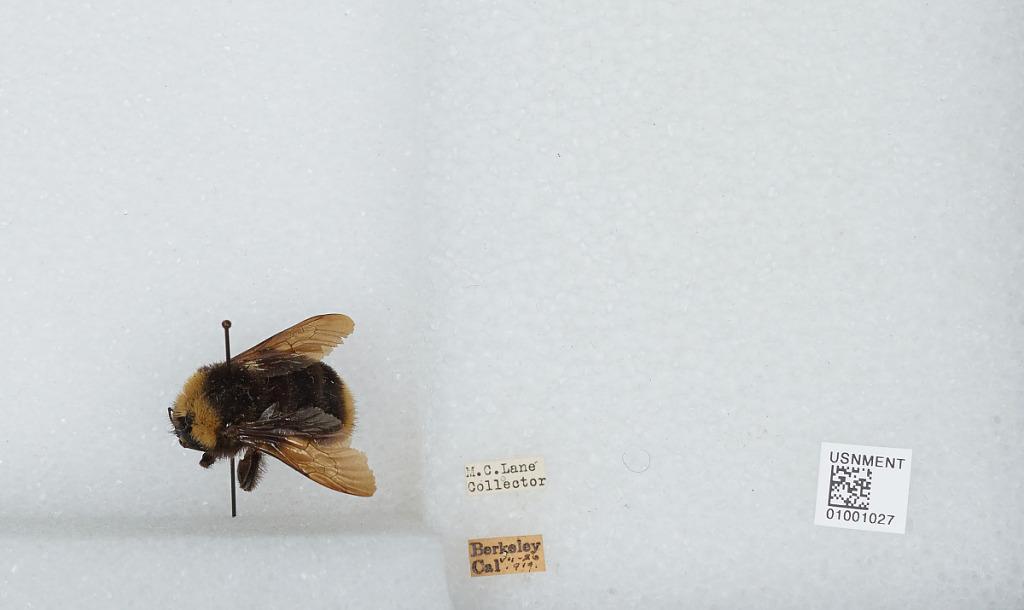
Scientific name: Bombus (Fervidobombus) californicus Smith
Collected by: M. Lane
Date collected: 1919-7-26
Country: United States
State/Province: California
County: Alameda
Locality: Berkeley
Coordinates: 37.8717, -122.273